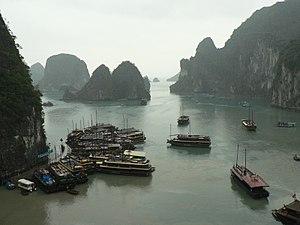
Cet article recense les sites inscrits au patrimoine mondial au Viêt Nam.